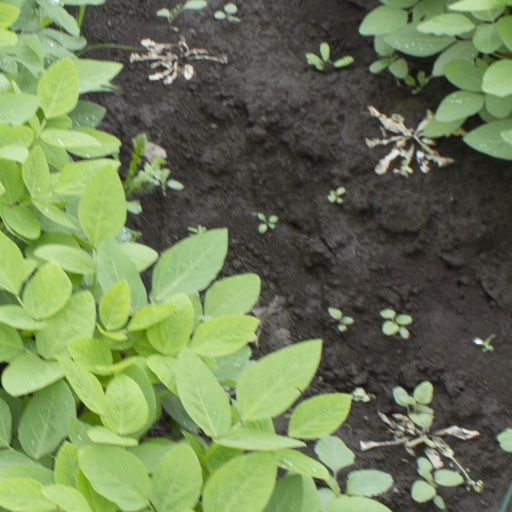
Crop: soybean